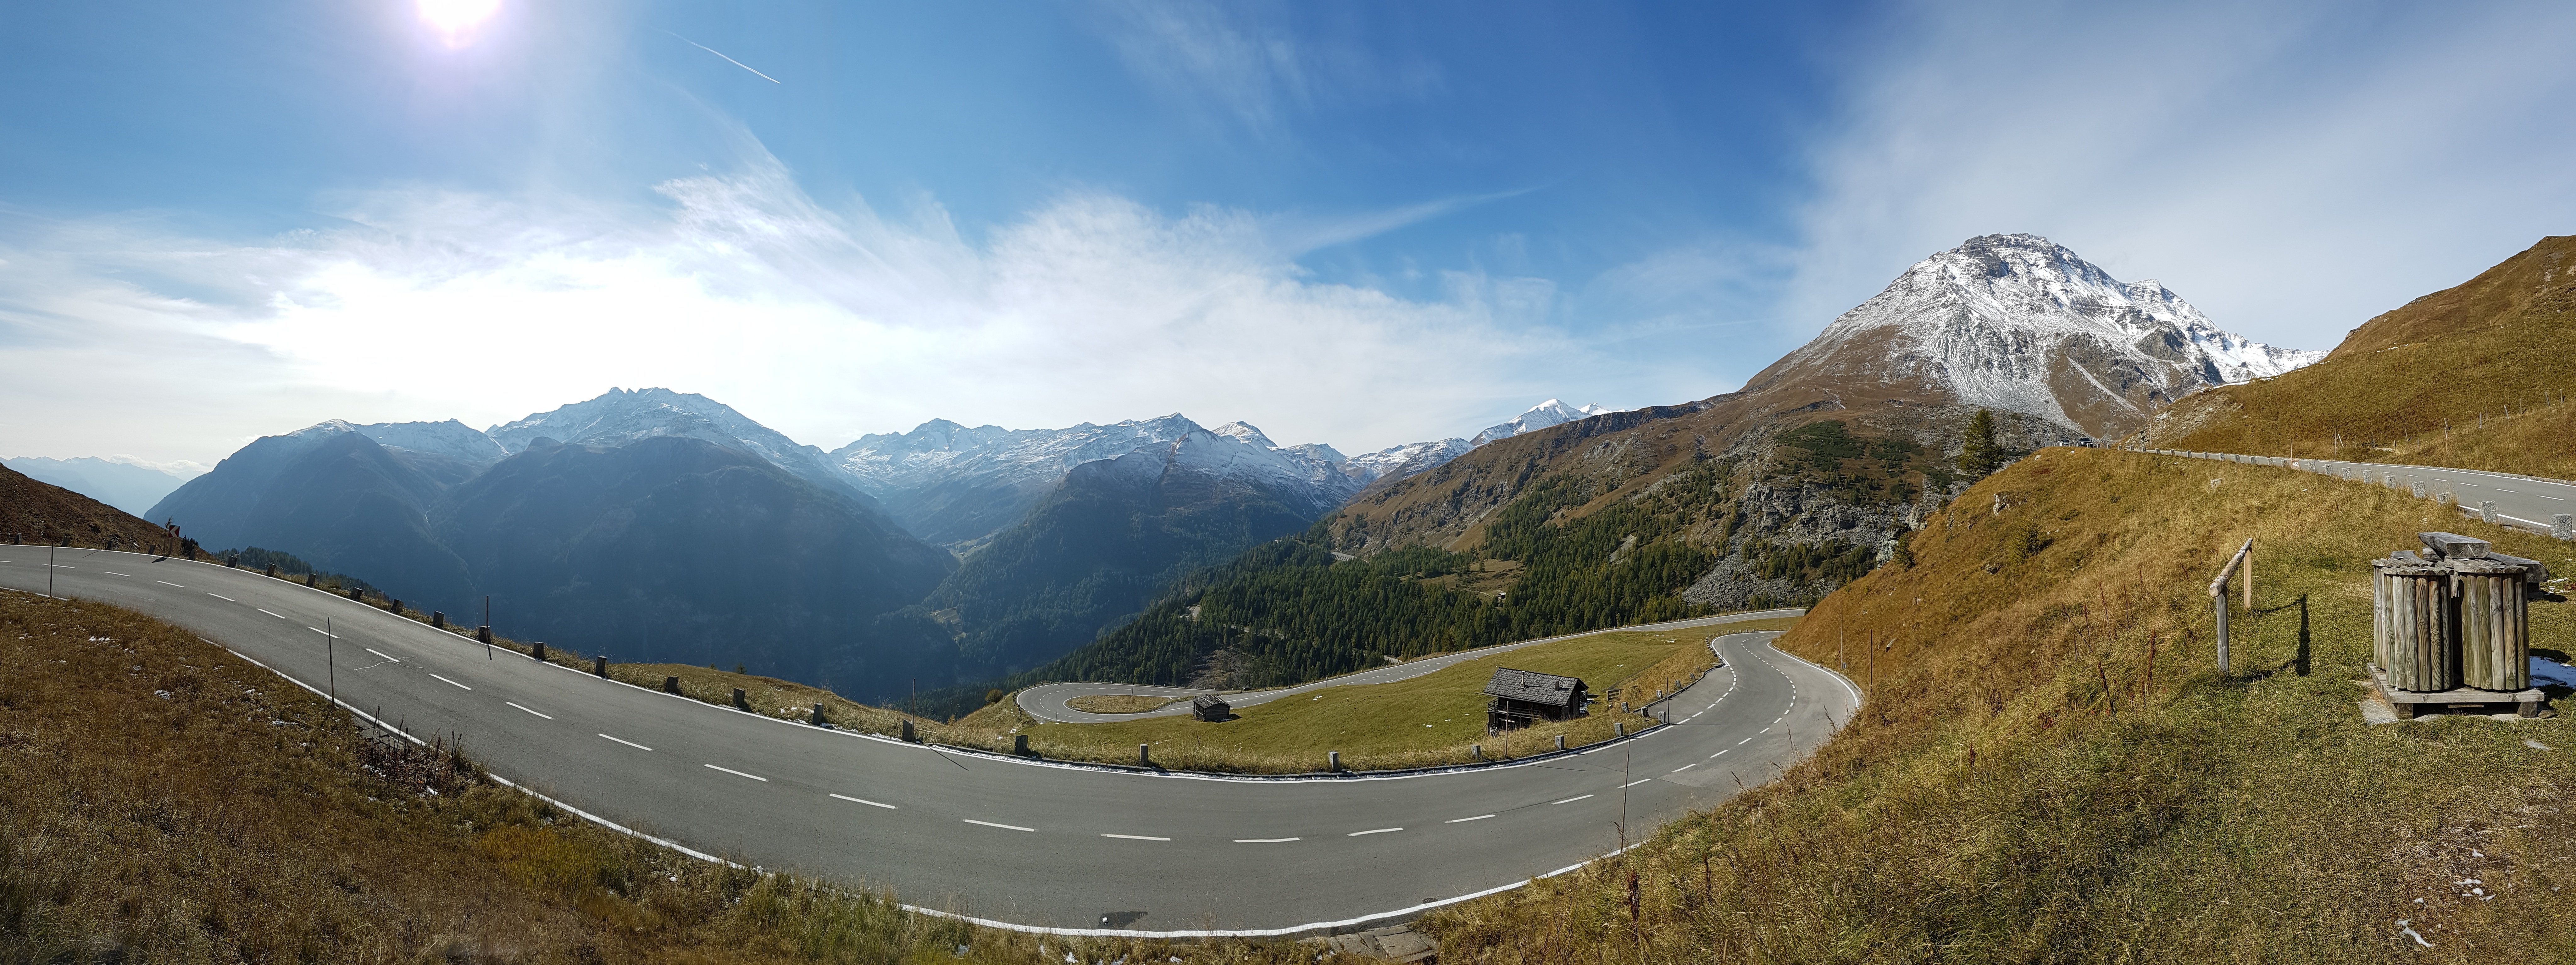
landscape, mountain, lake, adventure, valley, mountain range, panorama, ridge, alps, plateau, landform, mountain pass, geographical feature, mountainous landforms